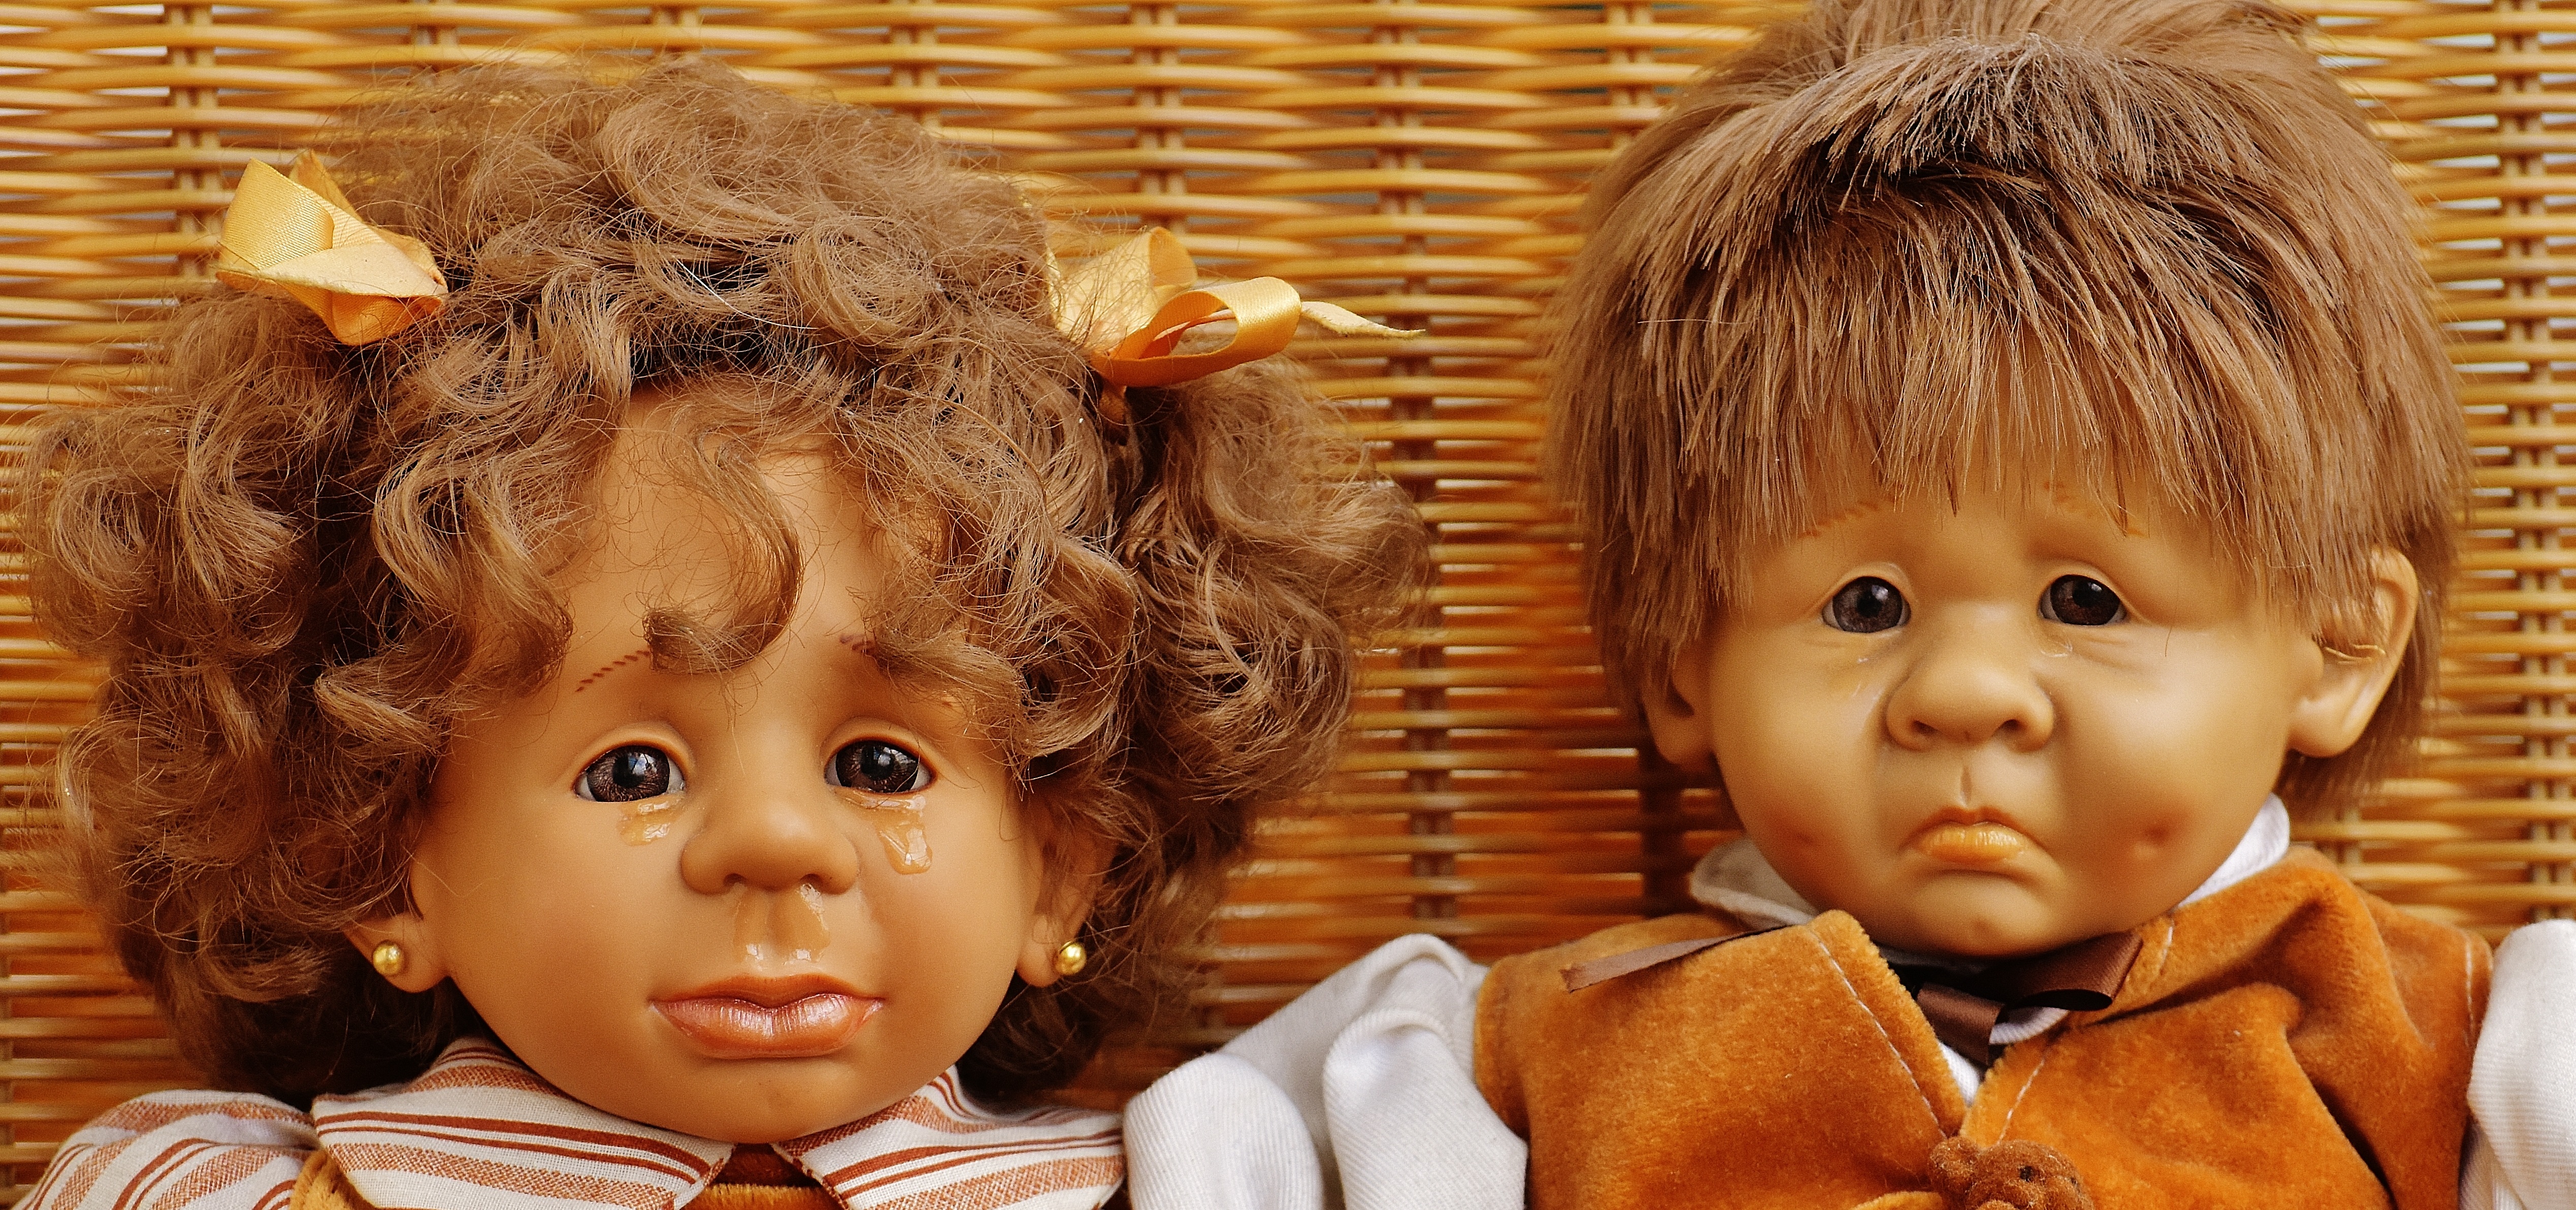
person, people, girl, boy, cute, child, toy, sad, face, doll, children, temple, infant, eye, head, toys, skin, funny, tears, sweetness